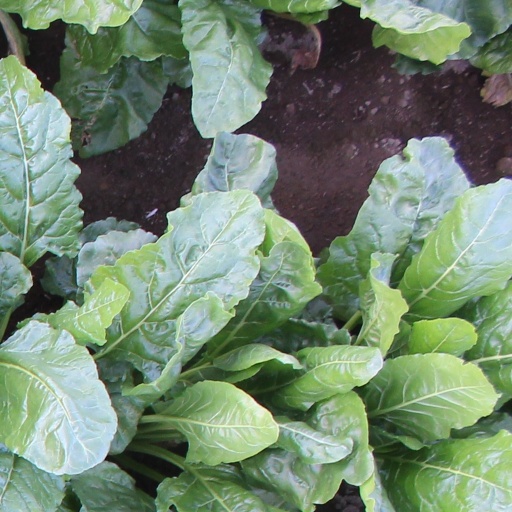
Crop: sugar beet